Todo es mentira

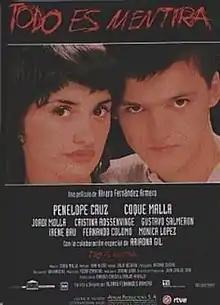
Theatrical release poster

Todo es mentira ("Everything's a Lie") is a 1994 Spanish comedy film written and directed by Álvaro Fernández Armero and starring Penélope Cruz, Coque Malla and Jordi Mollà. It is the first in a series of two films, with "El Juego de la Verdad" ("Truth or Dare") being the last film. Both movies explore the complexities of relationships which include compromise and the unvarnished truth.